Matthew Stafford

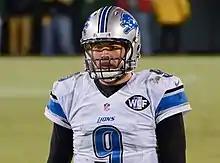
Stafford in 2014

While the 2011 season proved to be the best season of Stafford's young career, 2012 was one full of setbacks. During the opening game against the St. Louis Rams, Stafford threw three interceptions and one touchdown pass. However, the Lions won the game 27–23. Stafford and the Lions lost the next three games to the San Francisco 49ers, Tennessee Titans, and Minnesota Vikings. In the ensuing weeks, the Lions managed to win three games, including impressive comeback wins against the Seattle Seahawks and Philadelphia Eagles, and a dominating performance against the Jacksonville Jaguars. These proved to be the final winning games of the 2012 season as they ended the season with an eight-game losing streak and with a 4–12 record. One highlight in the losing streak was a game against the Atlanta Falcons, where Stafford recorded a career-high 37 completions for 443 passing yards and one interception in the 31–18 loss.